"How's my driving?" sign

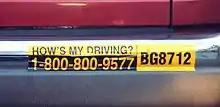
A feedback bumper sticker

Studies have found that vehicles displaying the decal are involved in 22% fewer accidents and result in a 52% reduction in accident-related costs.